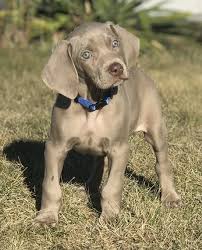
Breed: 235-n000096-Weimaraner